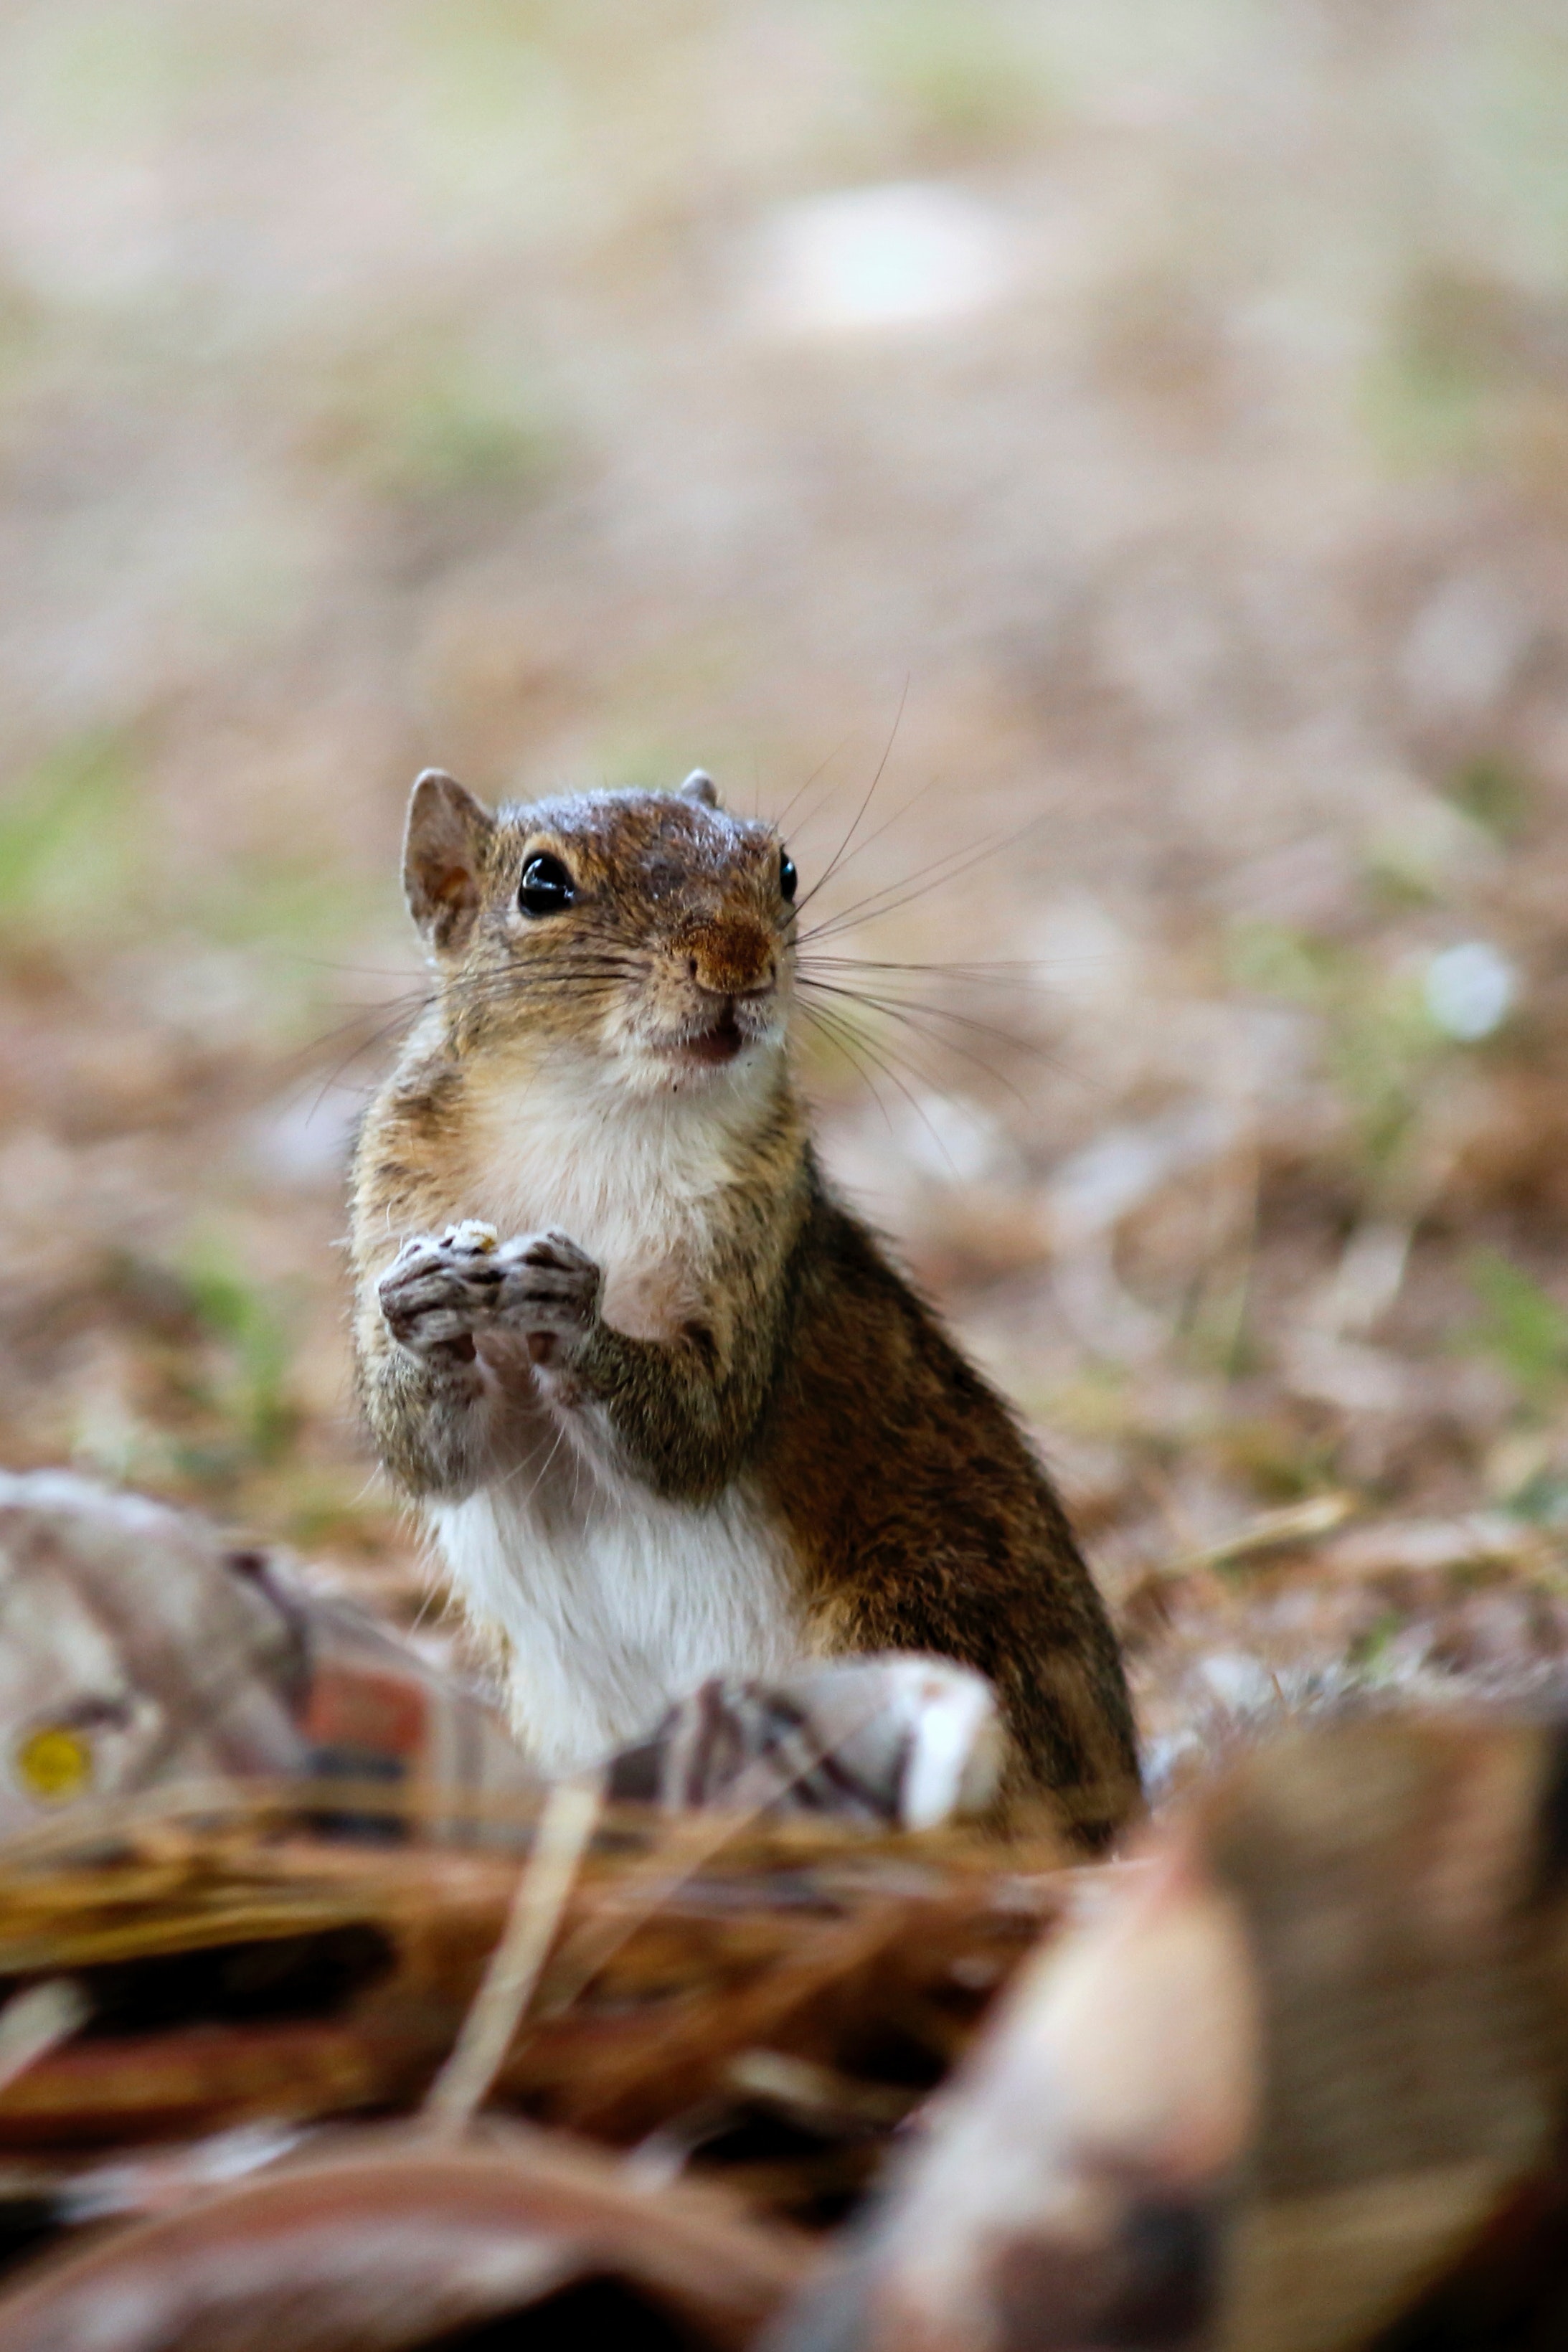
squirrel, ground squirrels, rodent, terrestrial animal, wildlife, grey squirrel, eastern chipmunk, gerbil, muridae, whiskers, fawn, snout, fox squirrel, organism, adaptation, mouse, chipmunk, White footed Mouse, tail, hamster, muroidea, meadow jumping mouse